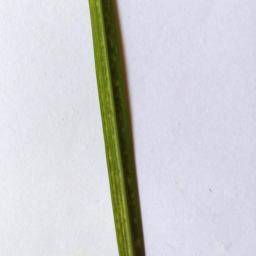
Label: Rice___Healthy